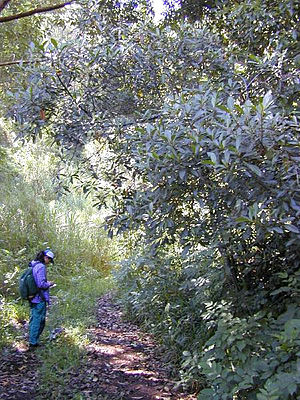
Træ (organisme) / De vigtigste træslægter i Danmark
Træet Cinchona calisaya, et af dem, der leverer kinin.
Et træ er en flerårig plante, der har en tydelig, opret og forveddet stamme, som begynder ved roden, og som bærer grene og dermed blade et stykke over jorden. Det er desuden kendetegnende for disse planter, at de har forveddede skud, som bærer beskyttede knopper. De energioptagende dele sidder i toppen, mens de vand- og mineraloptagende dele sidder i rødderne. De aktive dele har kun kort levetid, men de bliver hele tiden erstattet af nydannede skud, blade og rødder. De ældre dele tjener ikke længere som organer for optagelse, men de har stadig tykkelsesvækst, sådan at de kan fungere som afstivning og transportvej for planten. Træet bliver formet af de nydannede skuds vækstretning, forvedningen af cellerne og den fortsatte celledeling i vækstlaget lige under barken. Træet kan leve i århundreder eller årtusinder på trods af en konstant tiltagende mængde af dødt kerneved, fordi et tyndt lag af levende ved klarer opgaver som transport, oplagring og stofskifte.